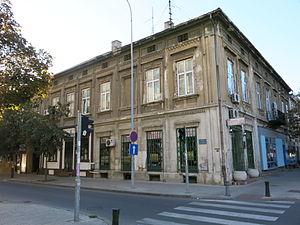
Cet article recense les monuments culturels du district du Banat méridional en Serbie.